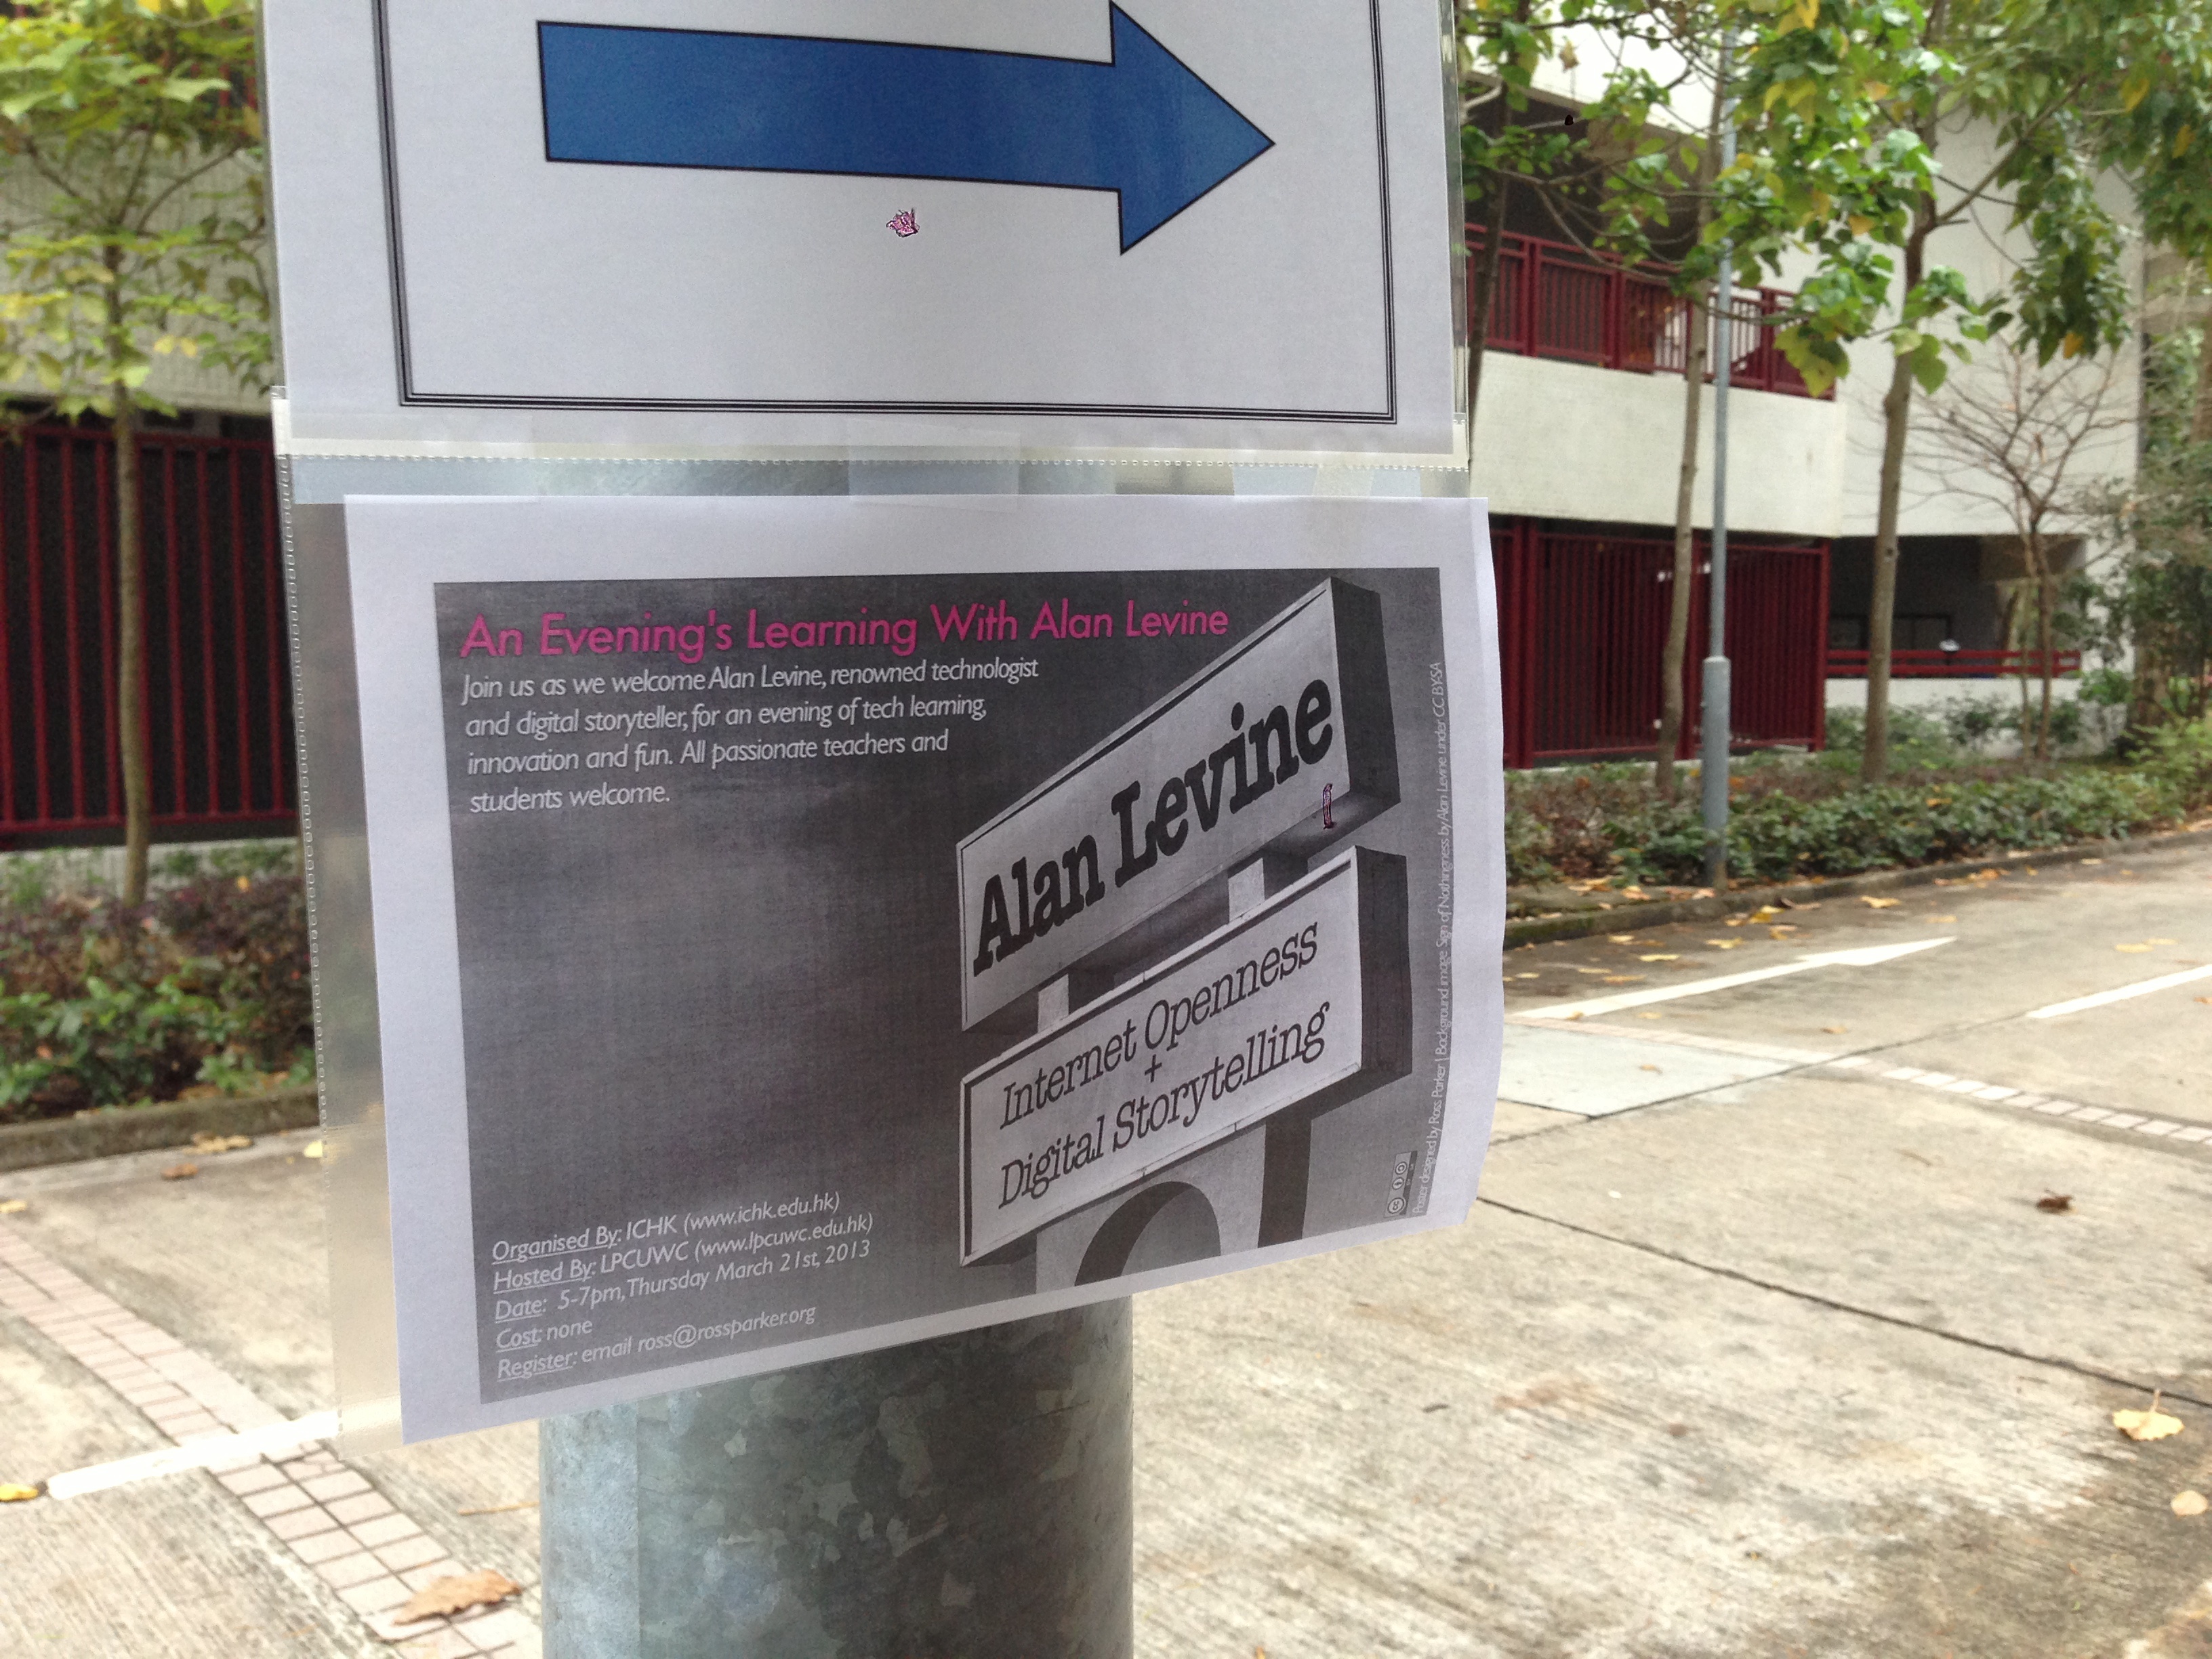
advertising, sign, signage, memorial